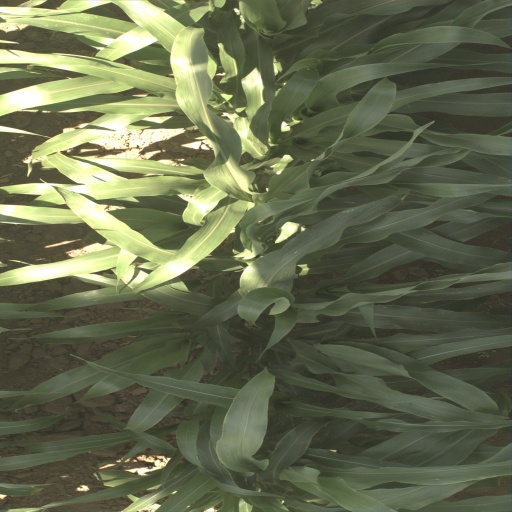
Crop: sorghum